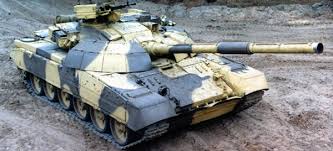
Label: T-72